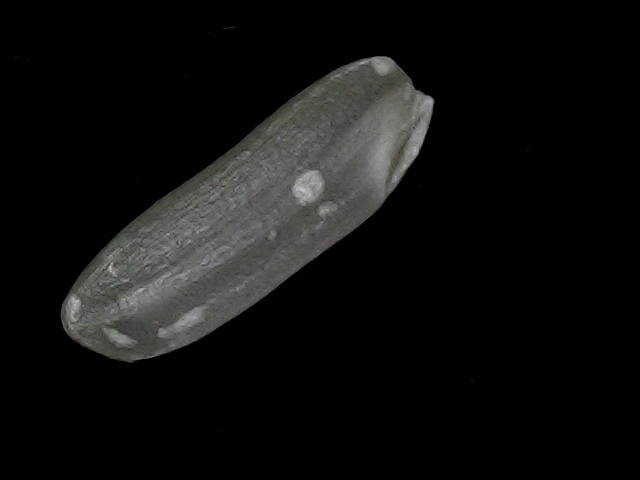
Rice variety: BD30